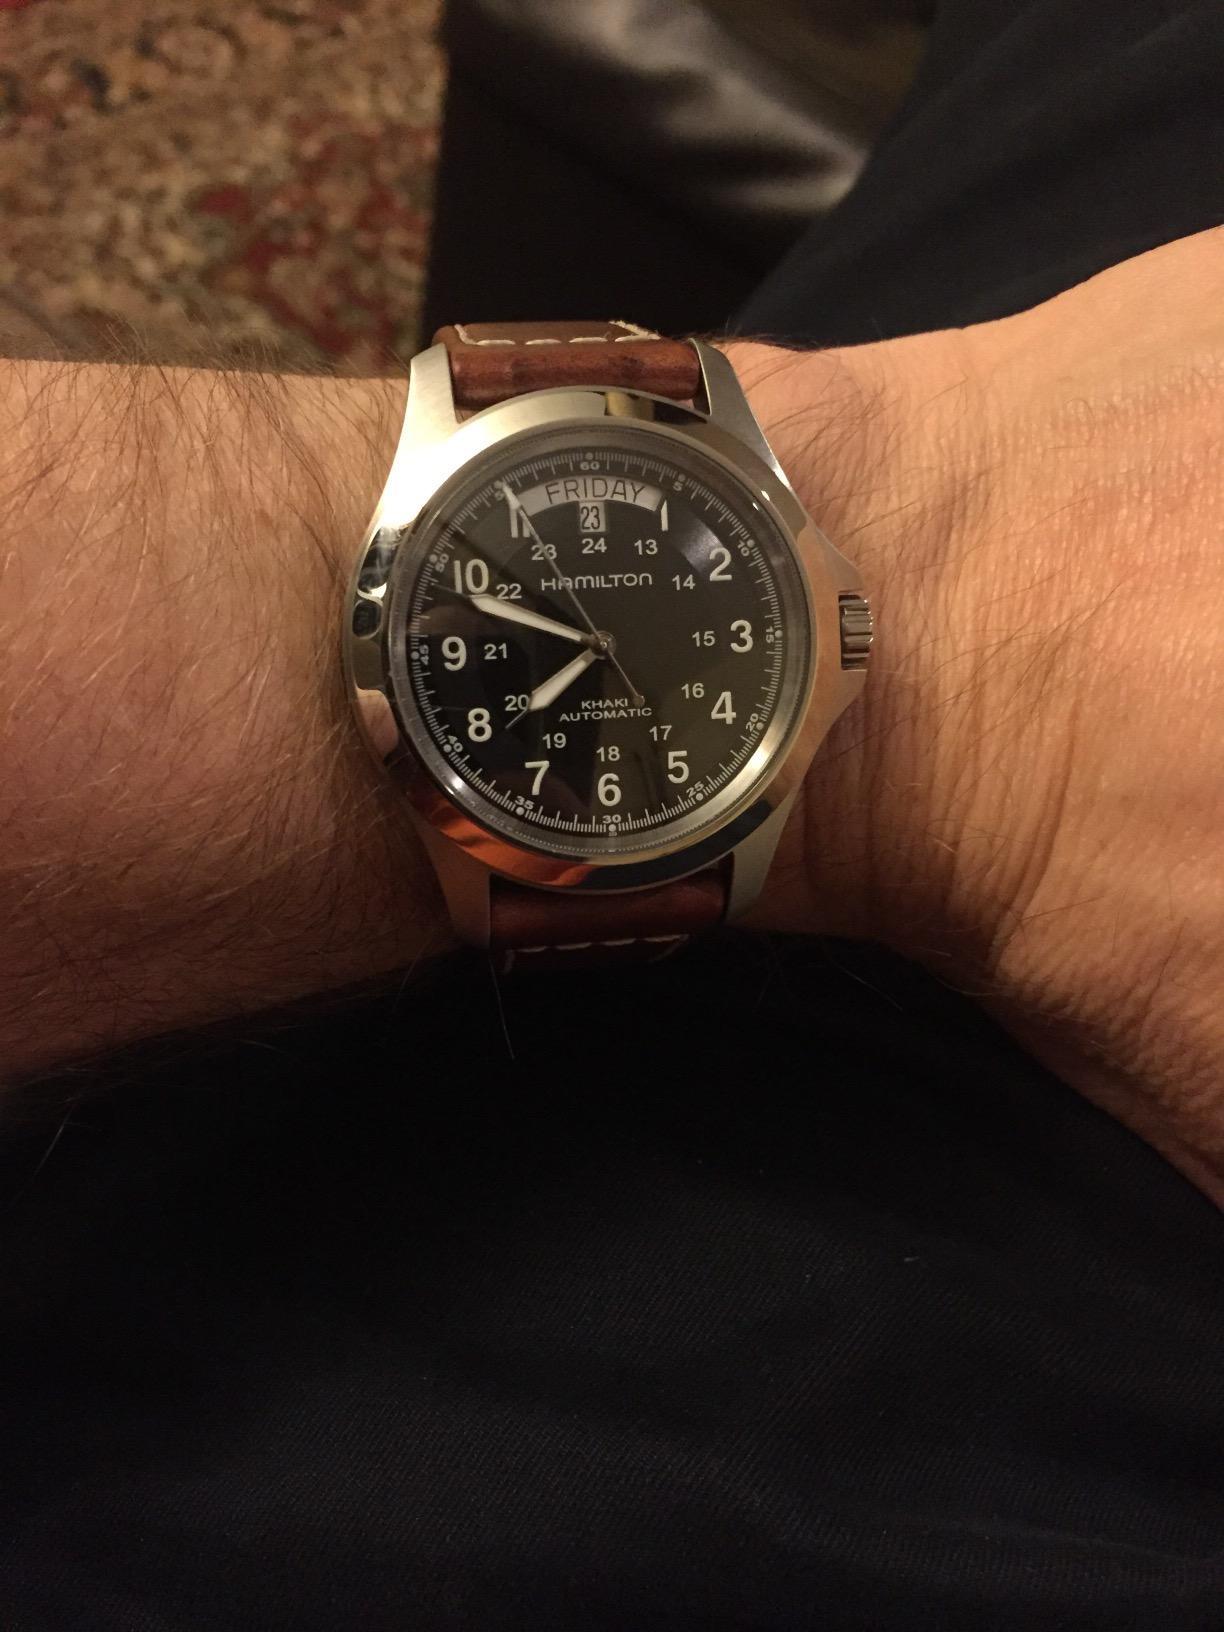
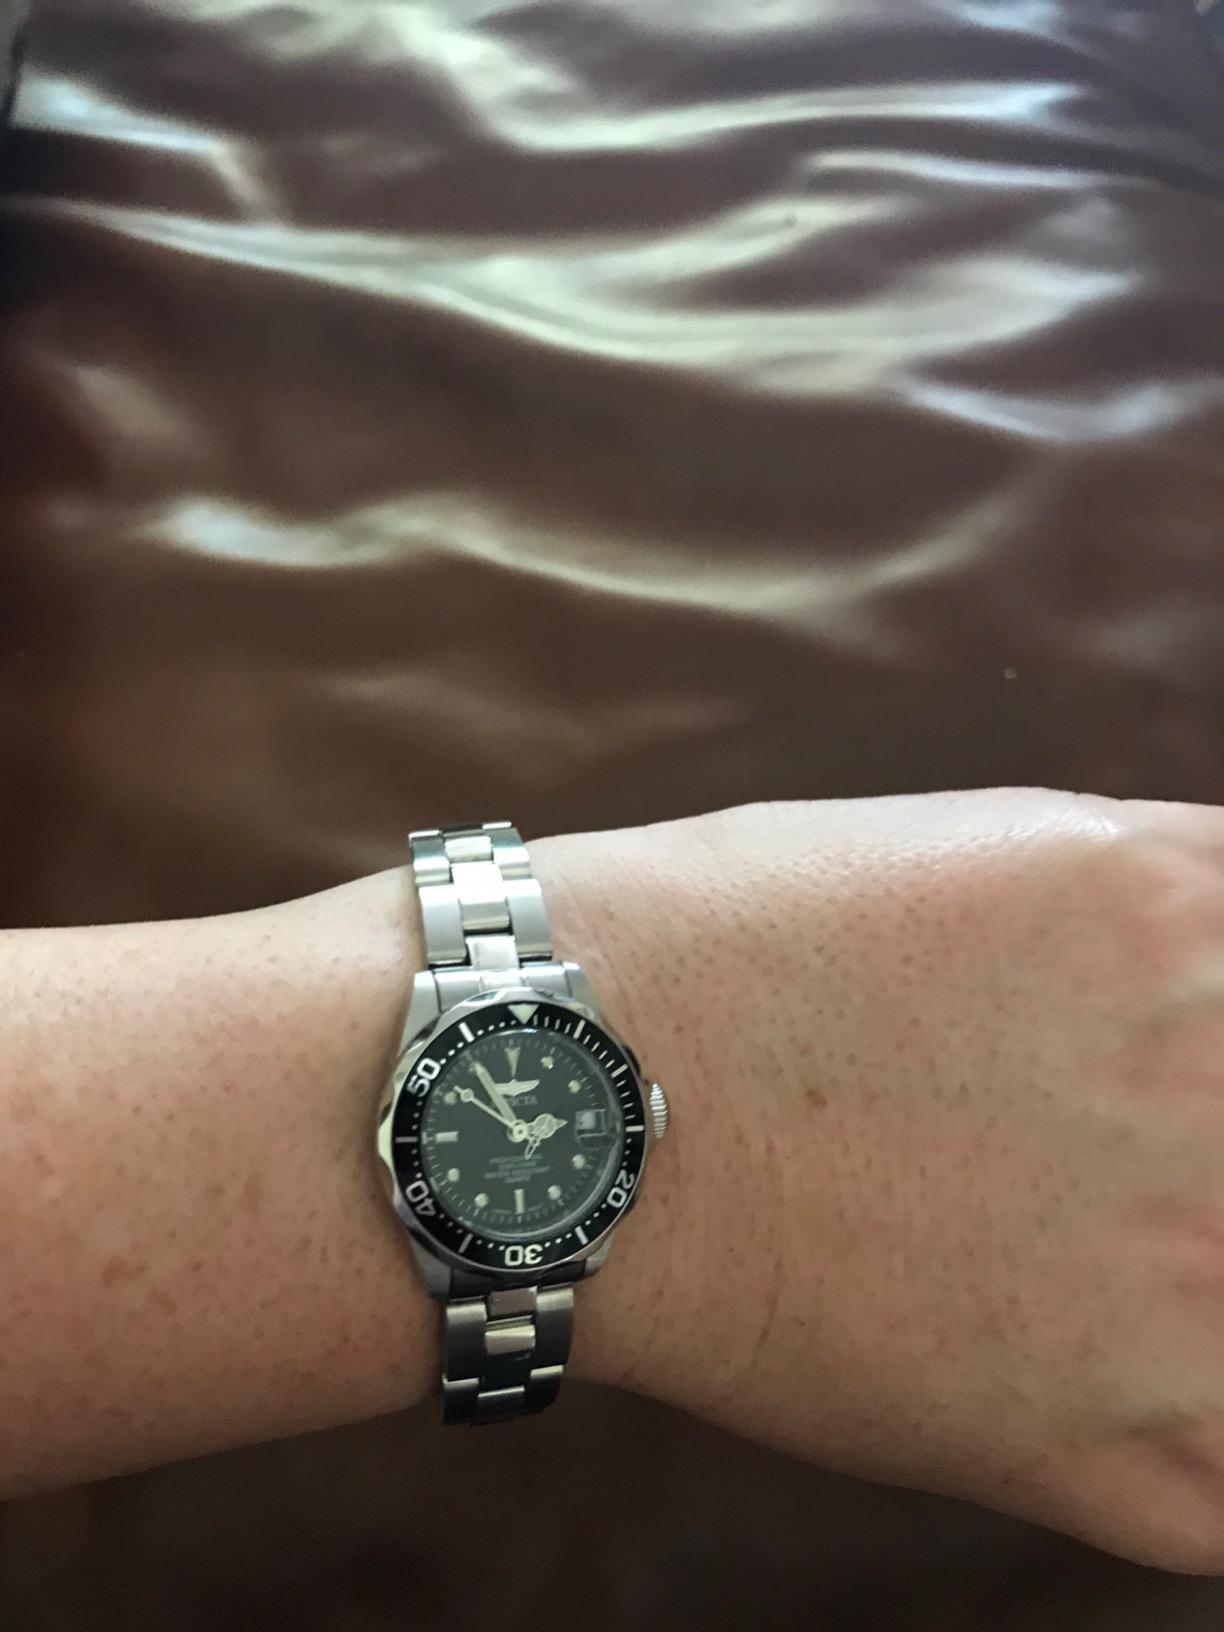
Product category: accessories_watch
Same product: no